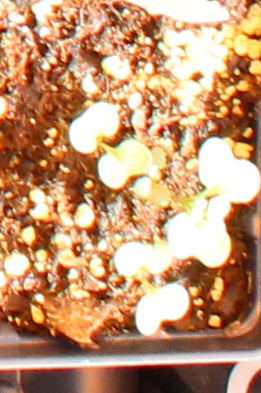
Label: Canola